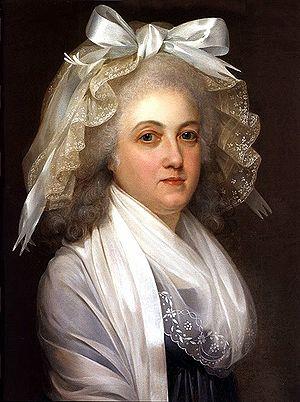
La tour du Temple et son enclos constituaient la maison du Temple, ancienne forteresse parisienne située dans le nord du Marais, au sein du 3ᵉ arrondissement de Paris, qui fut détruite en 1808.